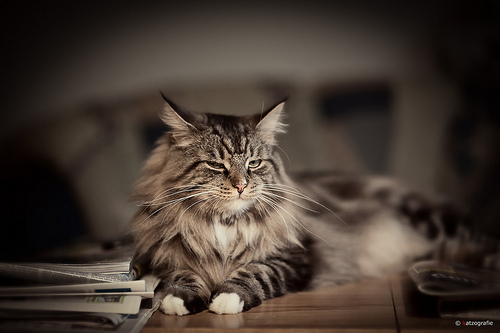
Animal: cat
Breed: maine_coon